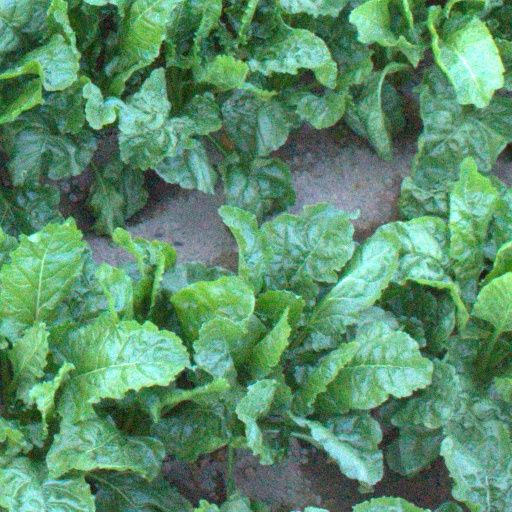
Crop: sugar beet